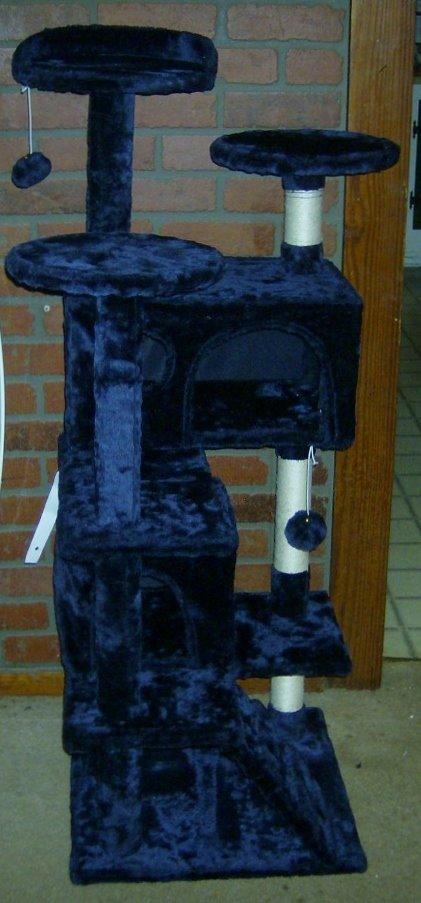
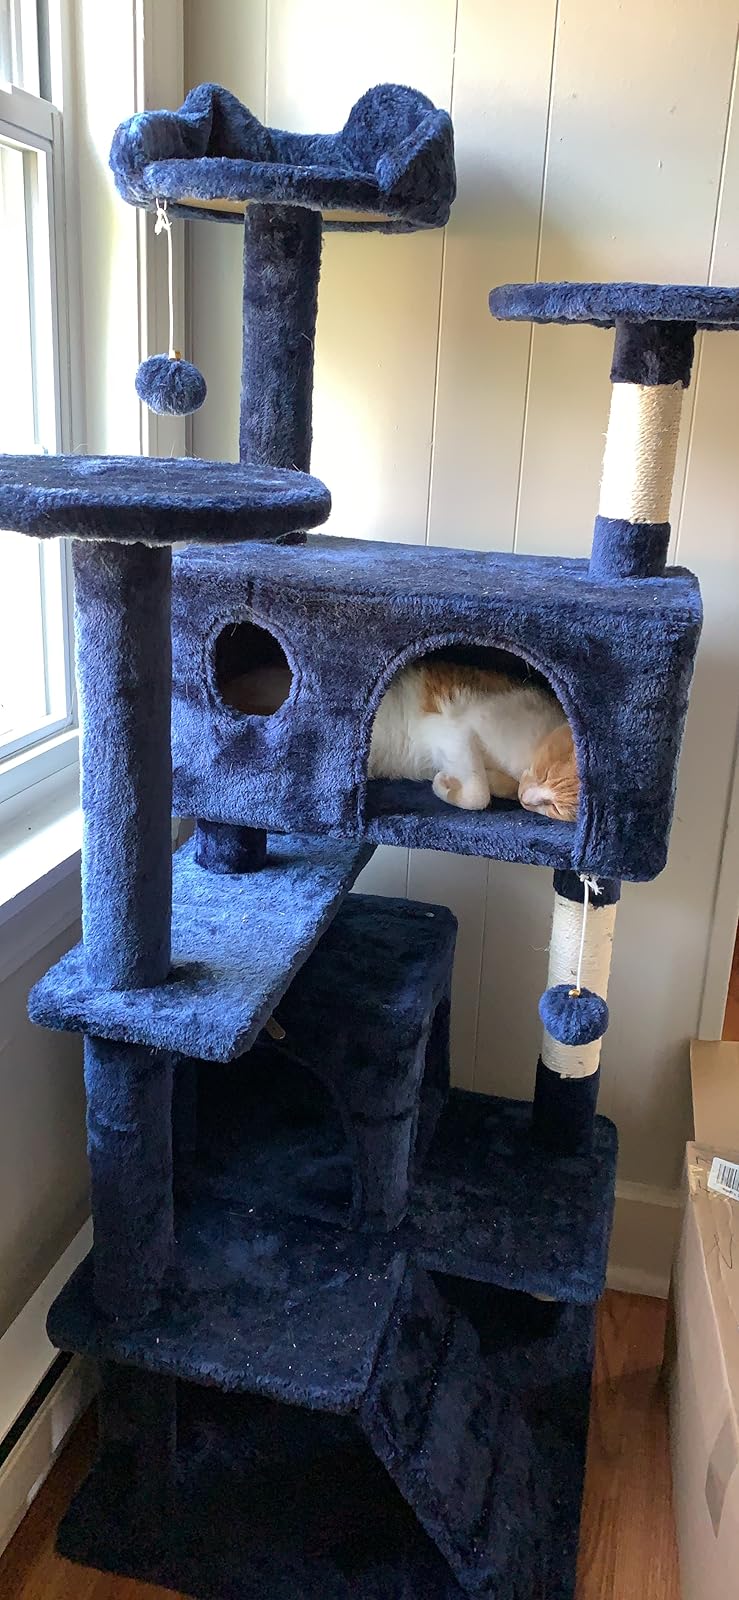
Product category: items_cat tree
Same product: yes